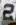
Number: 2